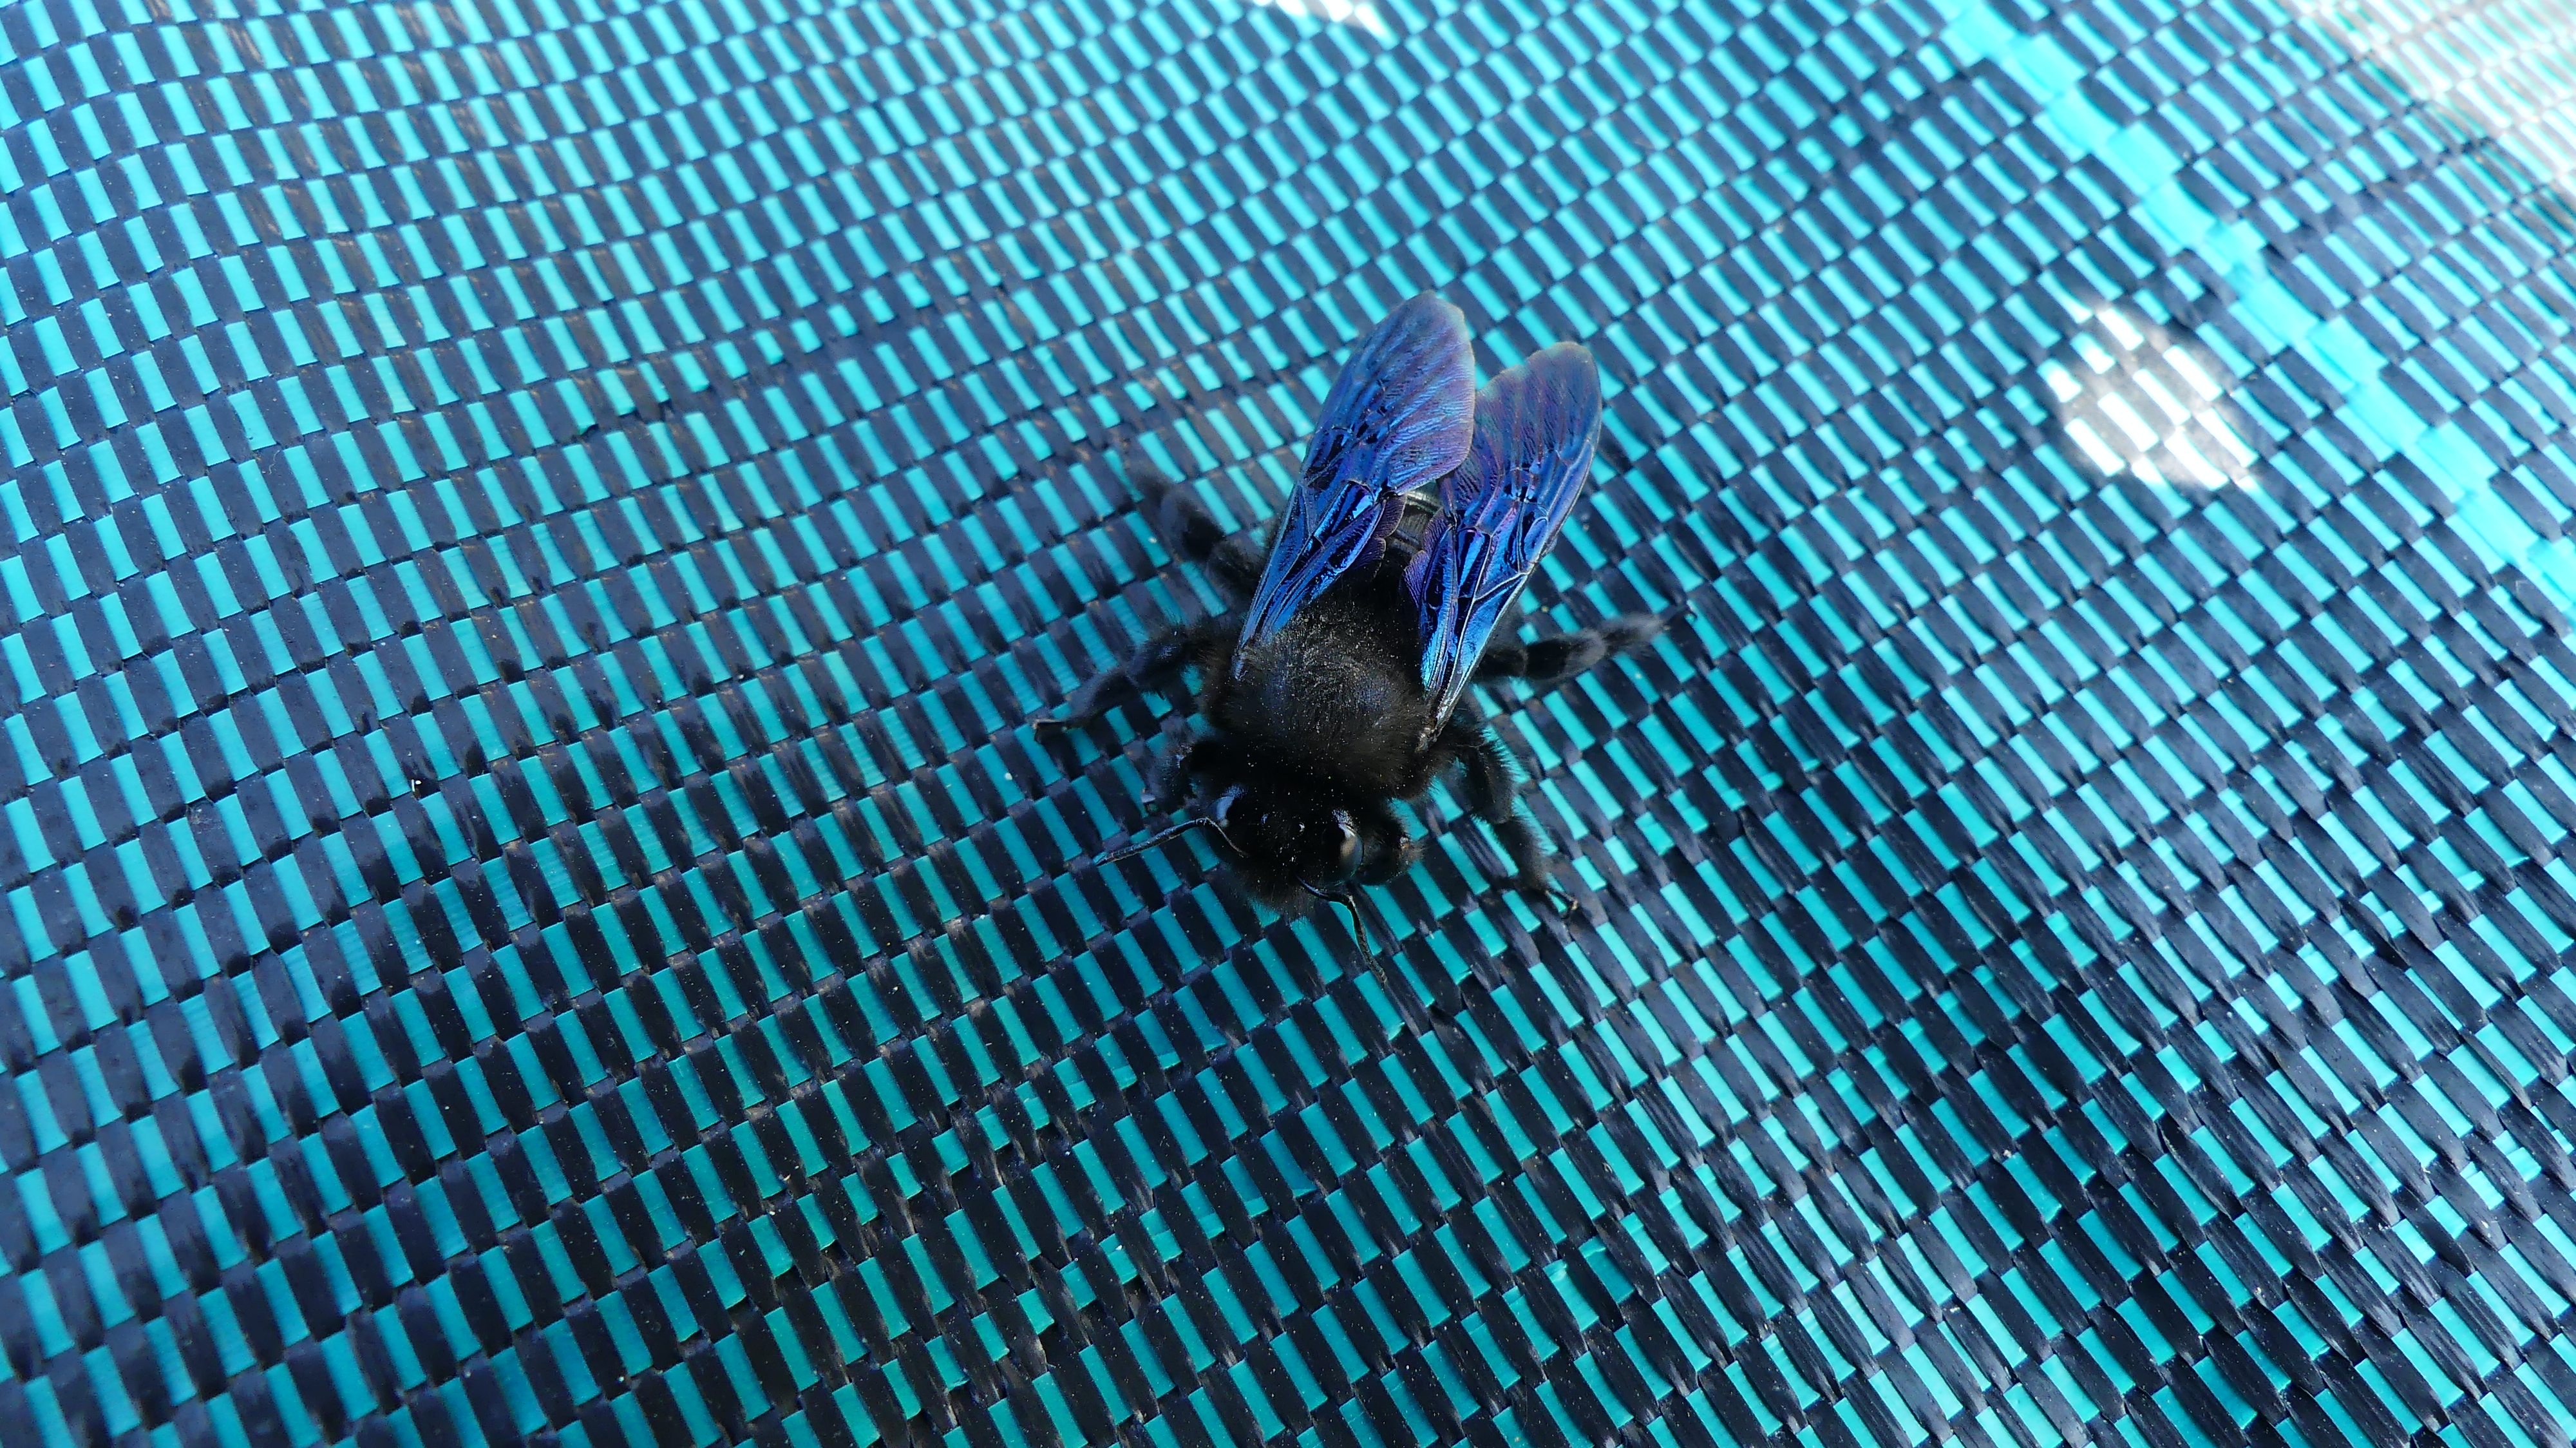
insecte, insect, azure, arthropod, textile, aqua, beetle, electric blue, pest, pattern, flooring, parasite, terrestrial animal, invertebrate, macro photography, metal, fashion accessory, dung beetle, wildlife, mesh, bug, woven fabric